Anglican Diocese of Osun North East

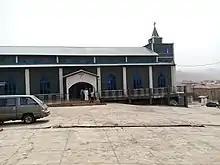
Cathedral Church of St. Philips, Otan Ayegbaju.

The Cathedral is located at Ikotun Street, Otan Ayegbaju, Osun State.